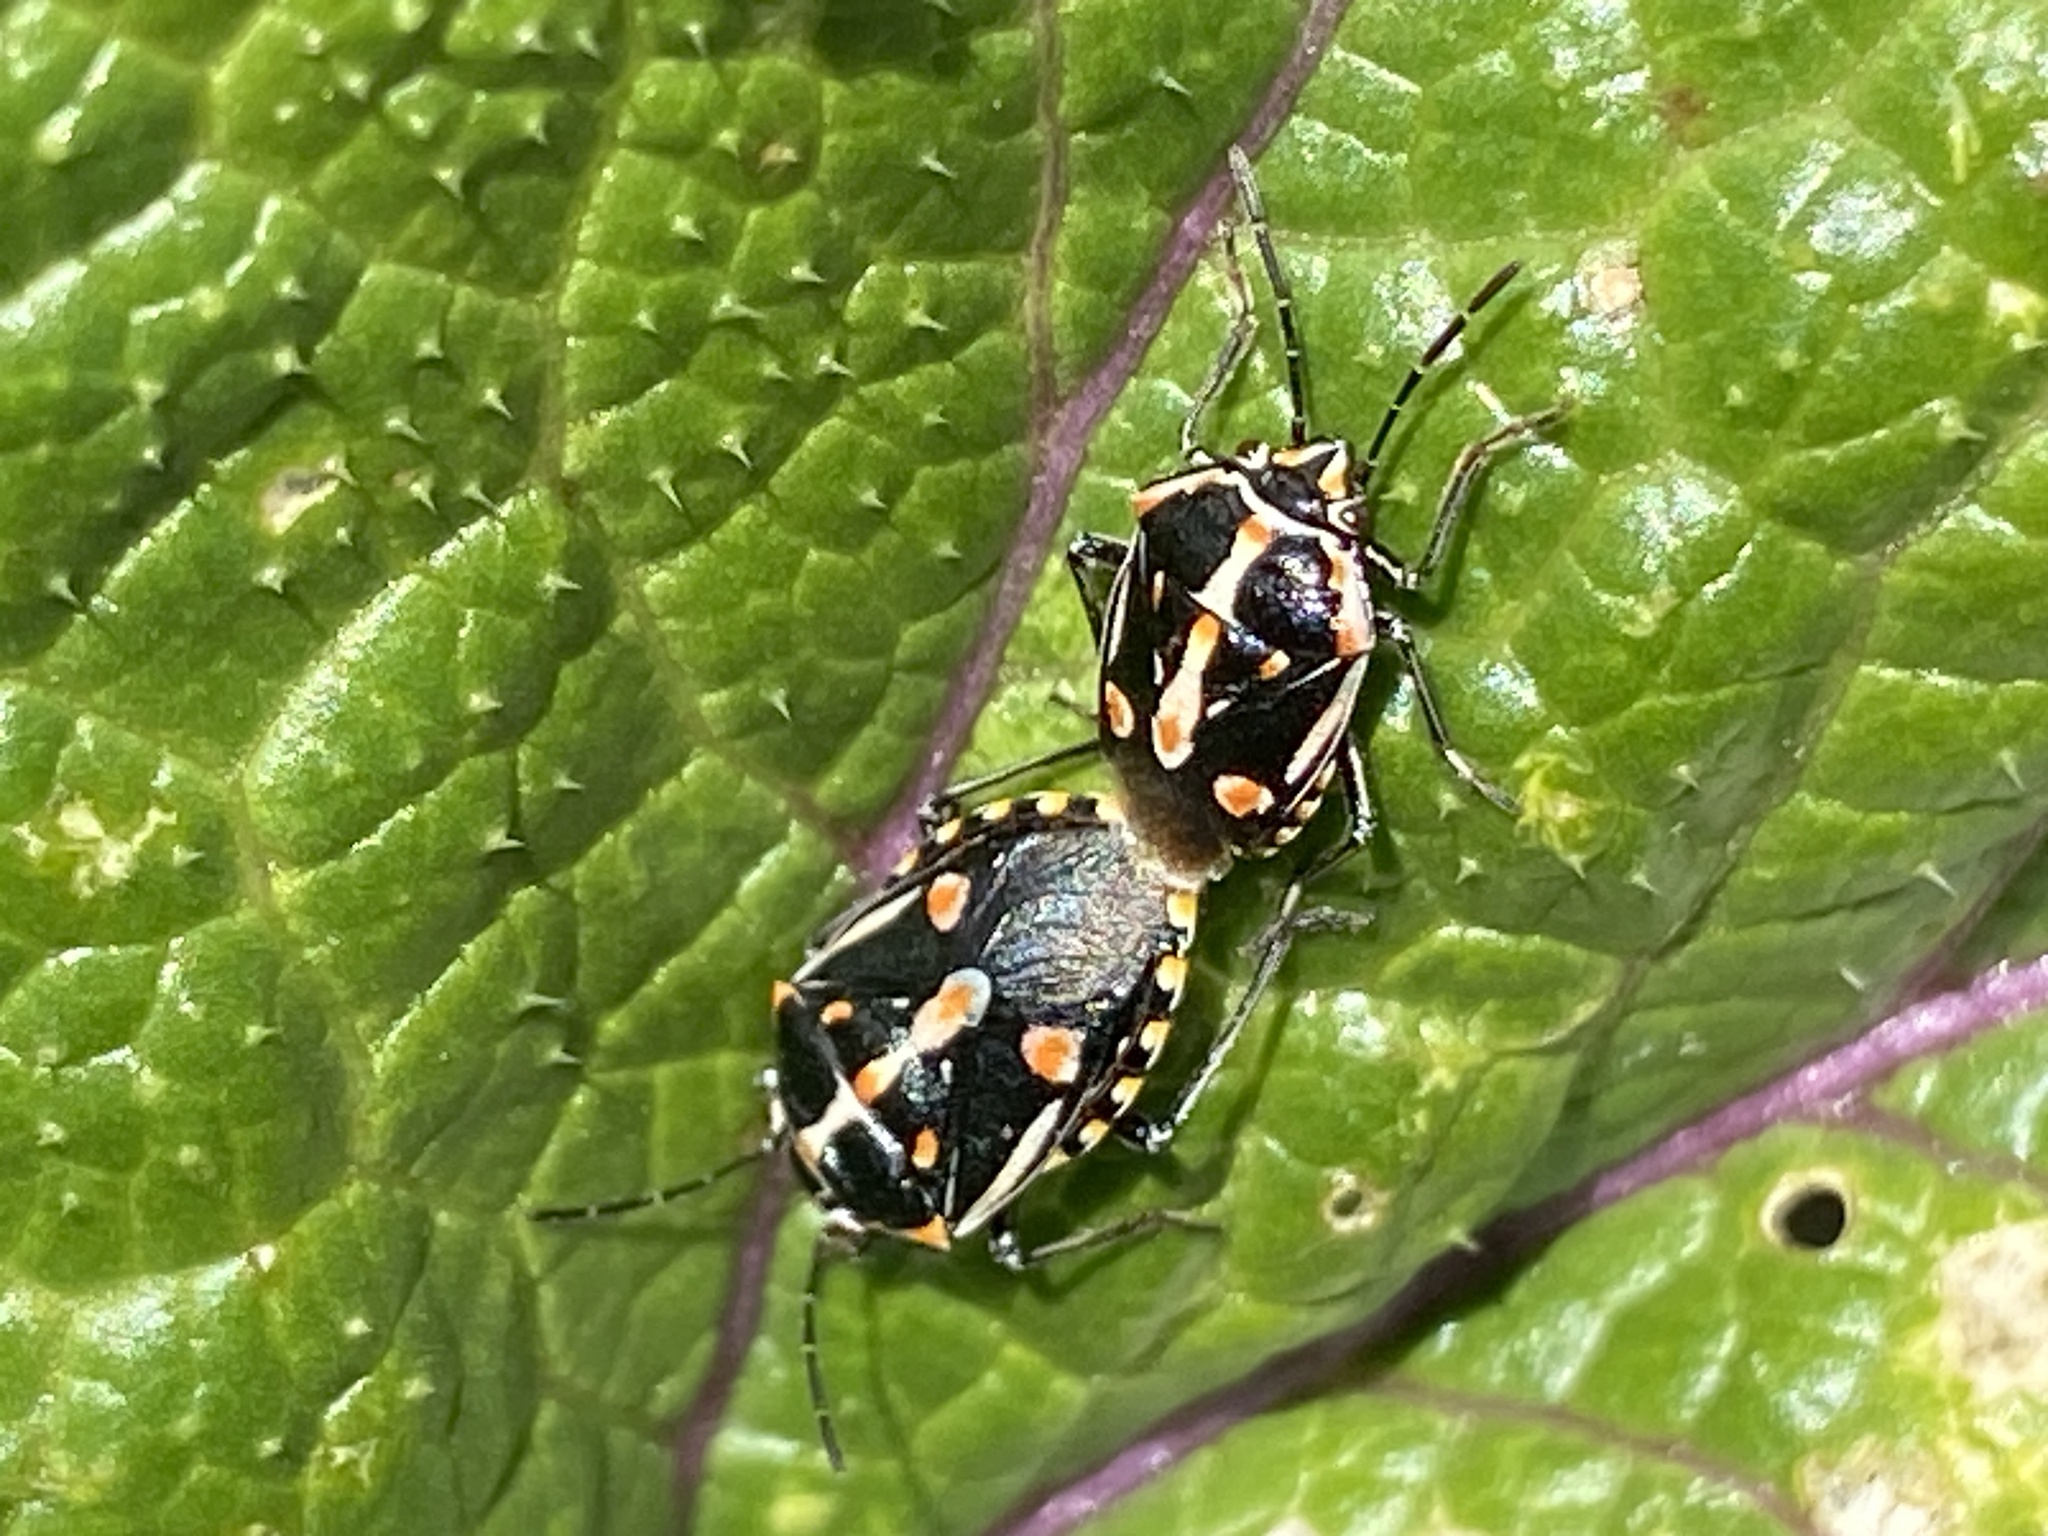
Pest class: stink_bug